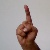
The image shows a hand gesture representing the letter 'D' in Indian Sign Language.